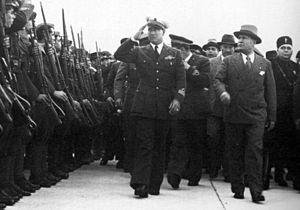
Gian Galeazzo Ciano, comte de Cortellazzo et de Buccari est un homme politique italien, gendre de Benito Mussolini et personnalité majeure du régime fasciste.